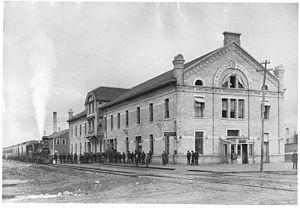
Gare du CP, Winnipeg, Manitoba, Canada, 1884